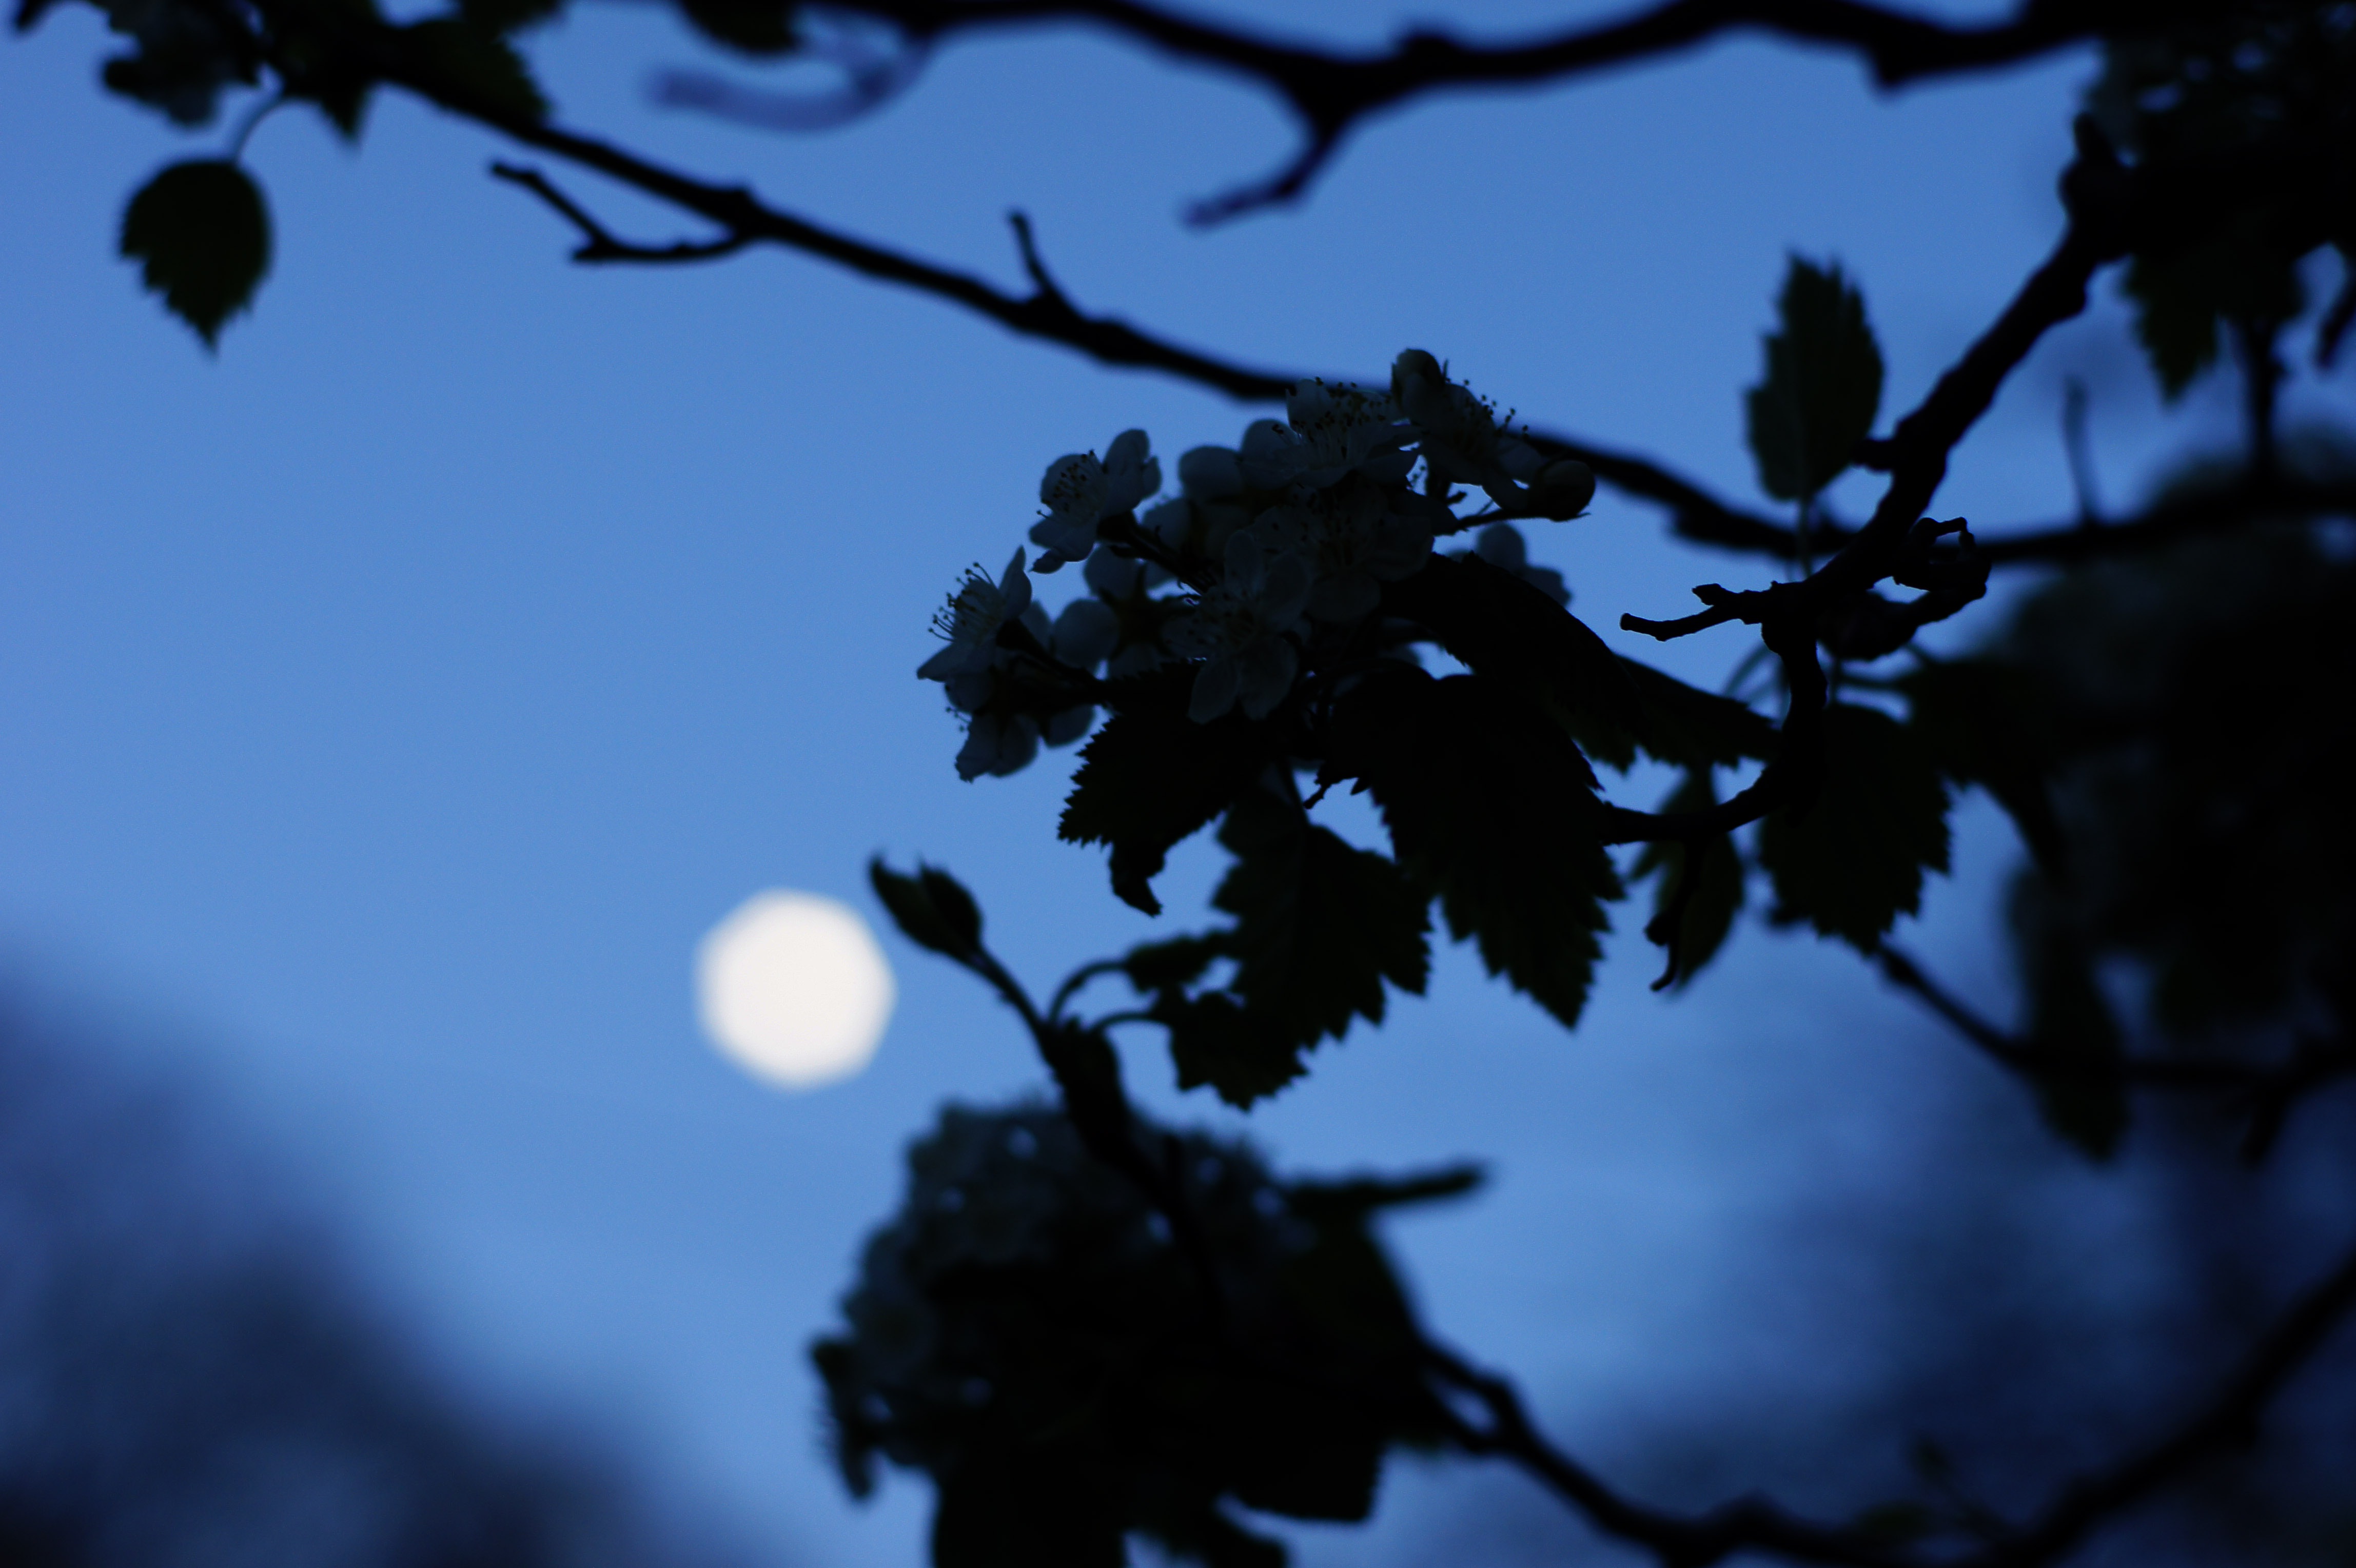
tree, nature, branch, blossom, light, cloud, black and white, plant, sky, night, sunlight, morning, leaf, flower, dark, autumn, darkness, blue, monochrome, moon, monochrome photography, woody plant